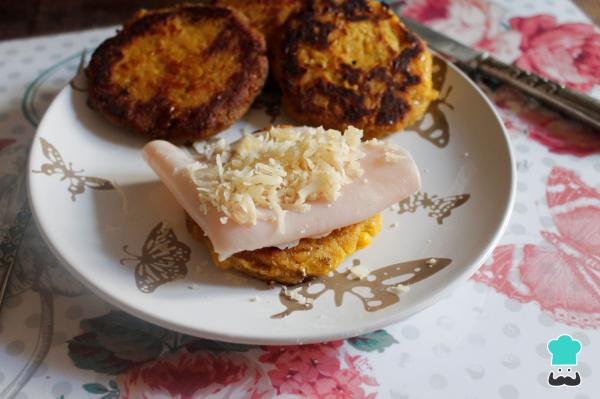
Sirve las arepas de choclo con queso enseguida bien calientes. ¡Verás qué delicioso queda y cuántas combinaciones admite para acompañar estas arepas! Anímate a prepararlas en casa y cuéntanos qué tal han resultado. Además, si quieres conocer más variedades de arepas, no te pierdas este artículo sobre los Tipos de arepas.Espero que te haya gustado la receta y te invito a que visites mi blog Cakes para ti.